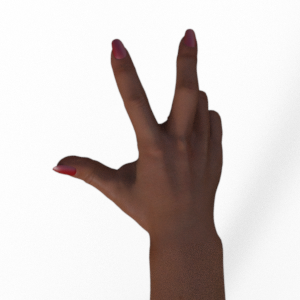
Label: scissors